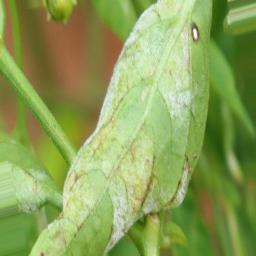
Label: powdery mildew